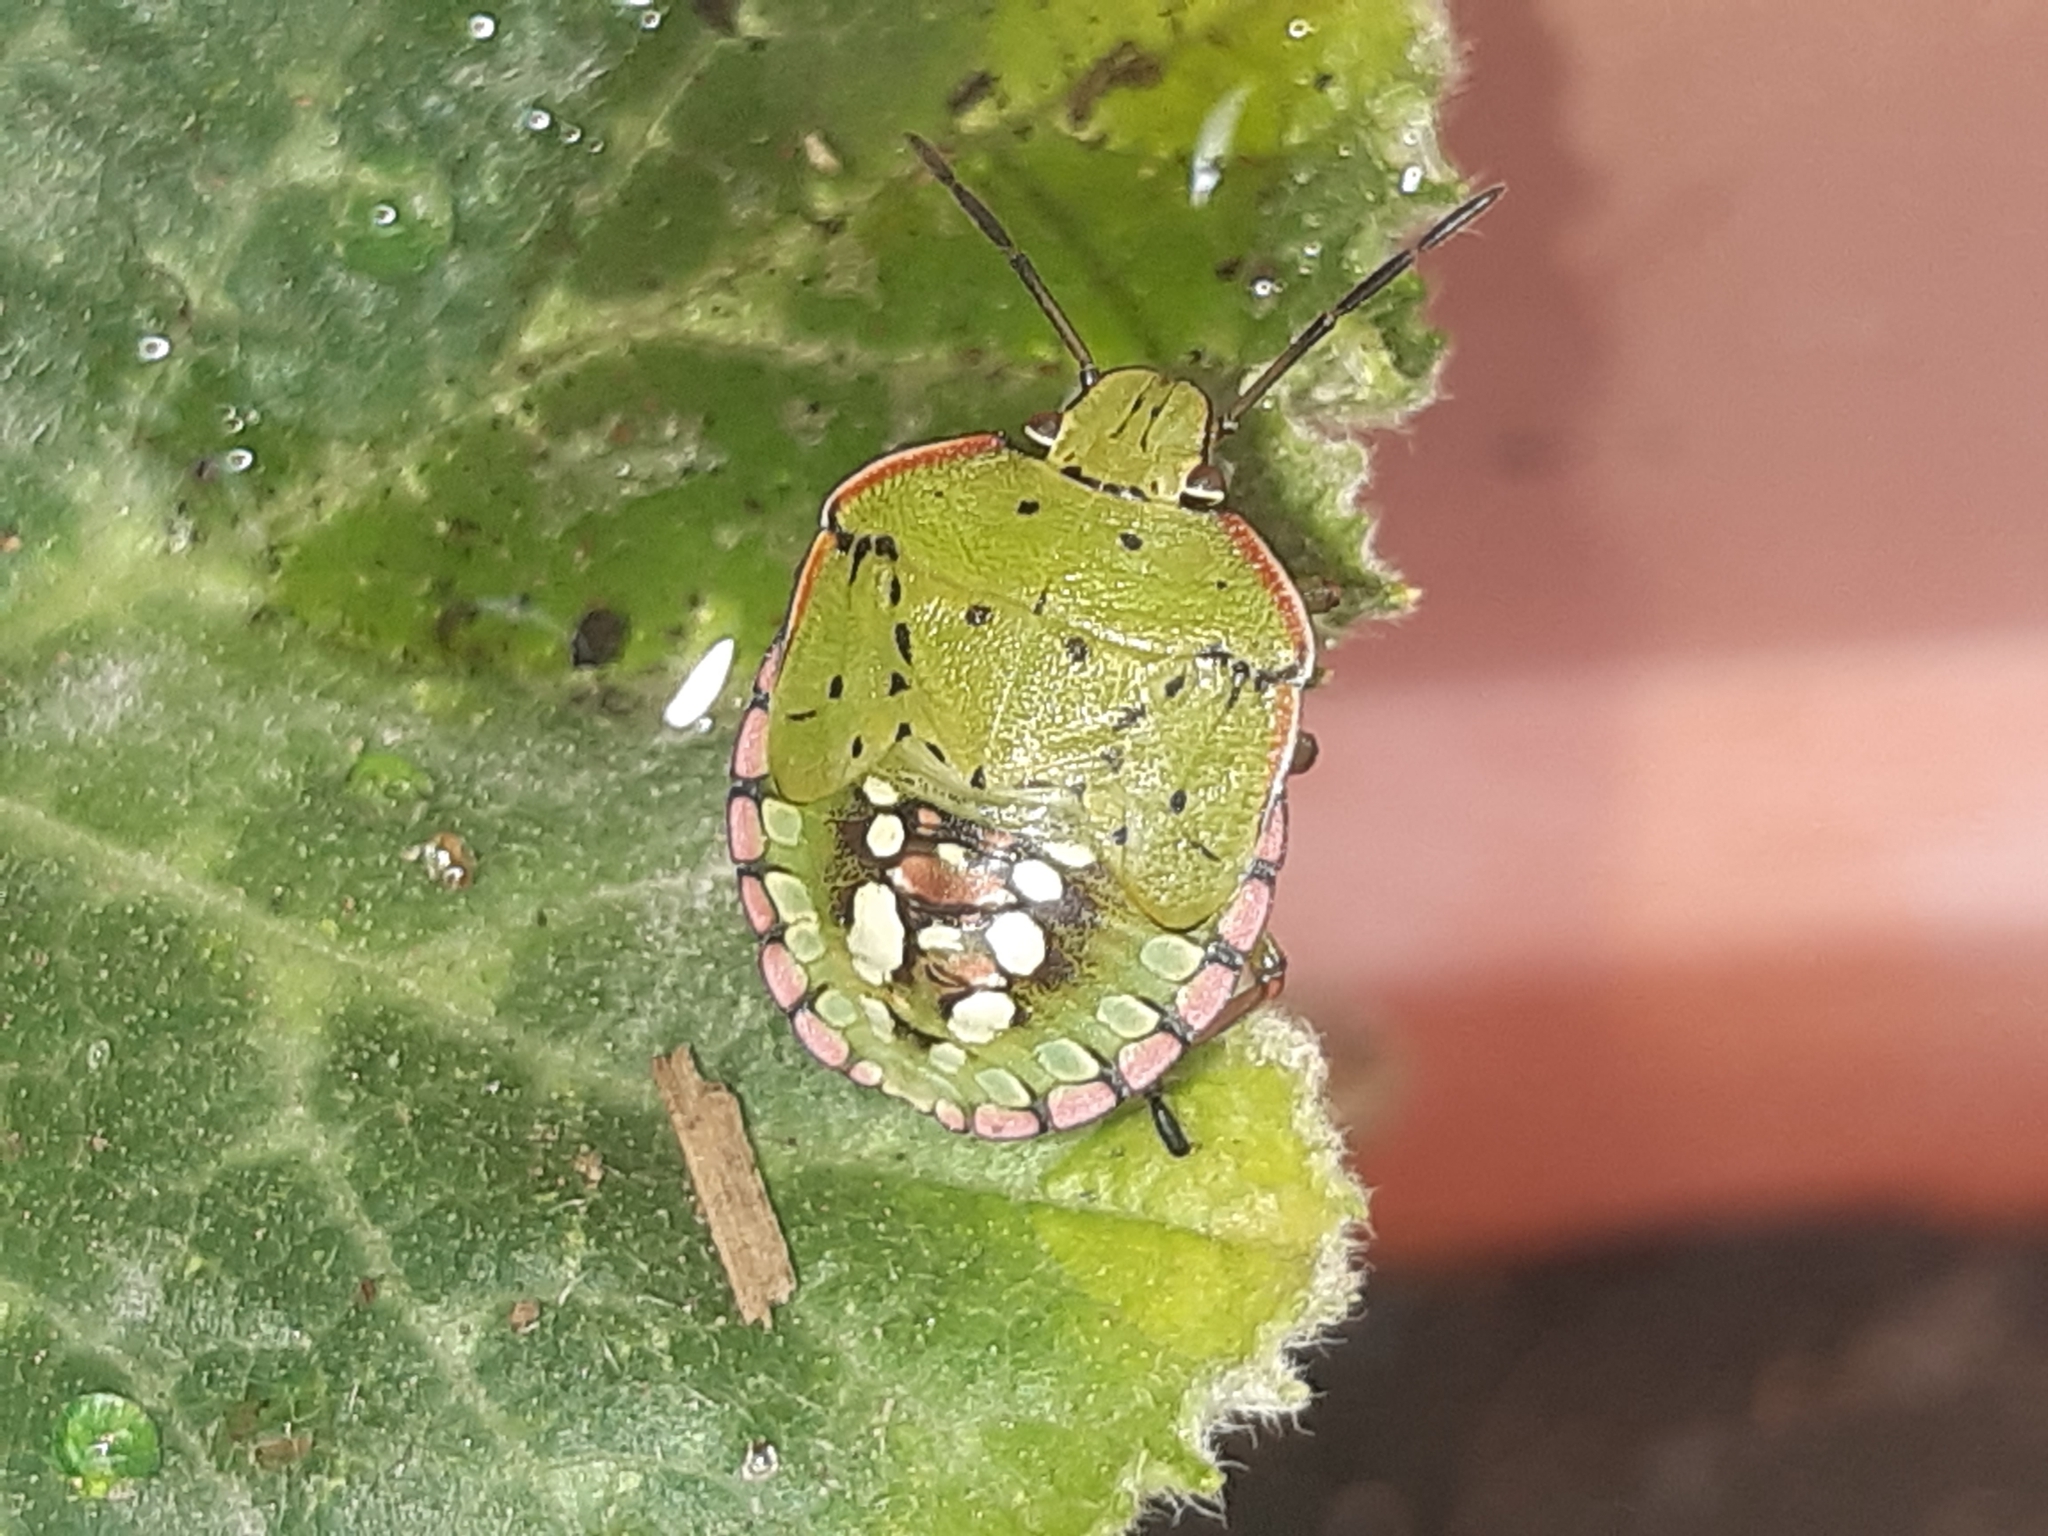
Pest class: stink_bug